Yekaterinburg

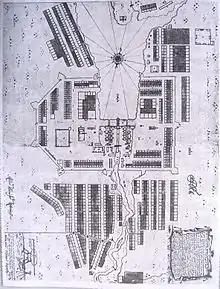
Plan of Yekaterinburg, 1743

Russian historian Vasily Tatishchev and Russian engineer Georg Wilhelm de Gennin founded Yekaterinburg with the construction of a massive iron-making plant under the decree of Russian emperor Peter the Great in 1723. They named the city after the emperor's wife, Yekaterina, who later became empress regnant Catherine I. Officially, the city's founding date is 18 November 1723, when the shops carried out a test run of the bloomery for trip hammers. The plant was commissioned 6 days later, on 24 November. 1723 also saw the establishment of Yekaterinburg fortress, which would encompass many of the settlement's earliest buildings. Dmitry Mamin-Sibiryak very vividly described the beginning of the construction of a mining plant and a fortress: "Imagine completely deserted banks of the Iset river, covered with forest. In the spring of 1723, soldiers from Tobolsk, peasants of the assigned settlements, hired craftsmen appeared, and everything around came to life, as if by the dictates of a fairy tale. They dropped the forest, prepared a place for the dam, laid blast furnaces, raised the rampart, set up barracks and houses for the authorities... ".